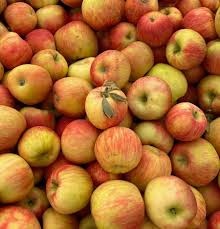
Label: apple